Wonsan

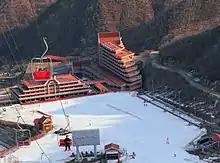
The hotel at the Masikryong Ski Resort.

Announced in 2014, the Wonsan Special Tourist Zone is to cover more than 400 square km and boasts 40 historical relics, 10 sand beaches, 680 tourist attractions, four mineral springs, and several bathing resorts and natural lakes. As part of this development, the Masikryong Ski Resort was built in 2016. A $123m golf course is planned outside the city.